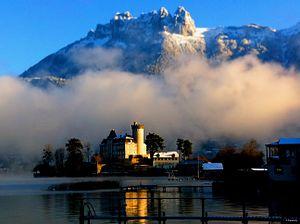
La presque-île de Duingt et son château en hiver.
Duingt est une commune française située dans le département de la Haute-Savoie, en région Auvergne-Rhône-Alpes. Village de la rive gauche du lac d'Annecy, la commune comptait 972 habitants en 2017.